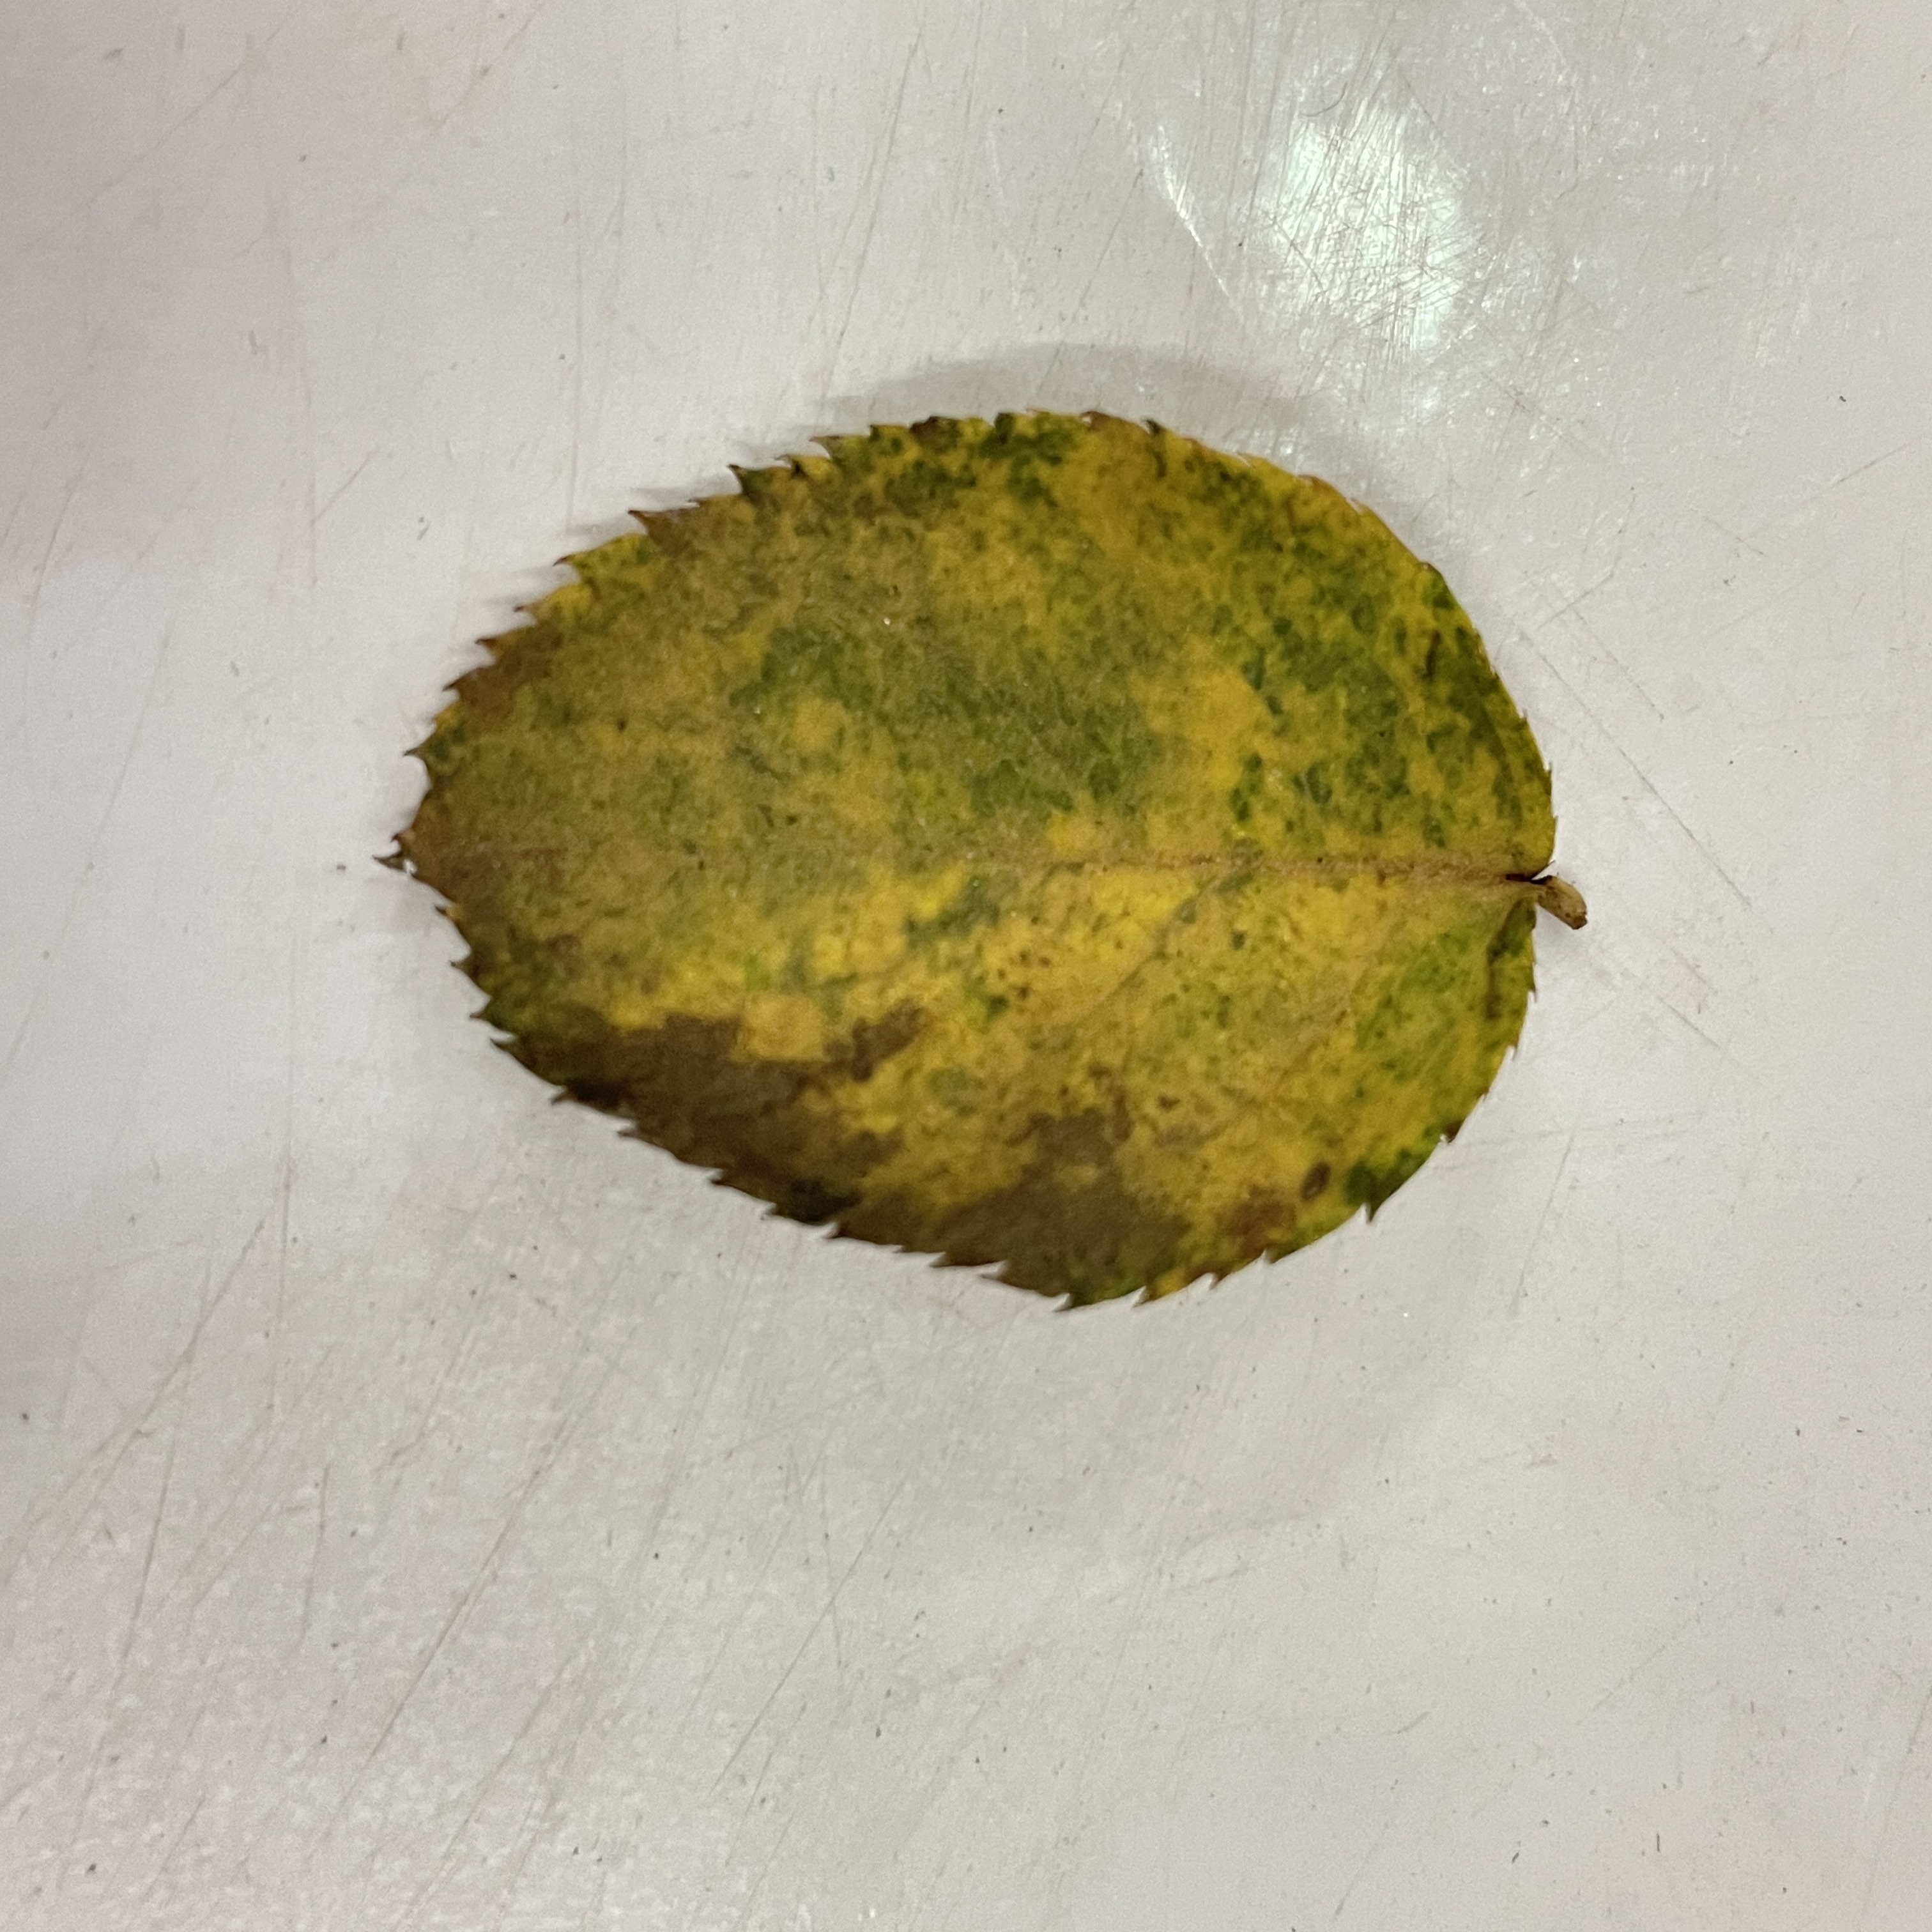
Label: Black Spot